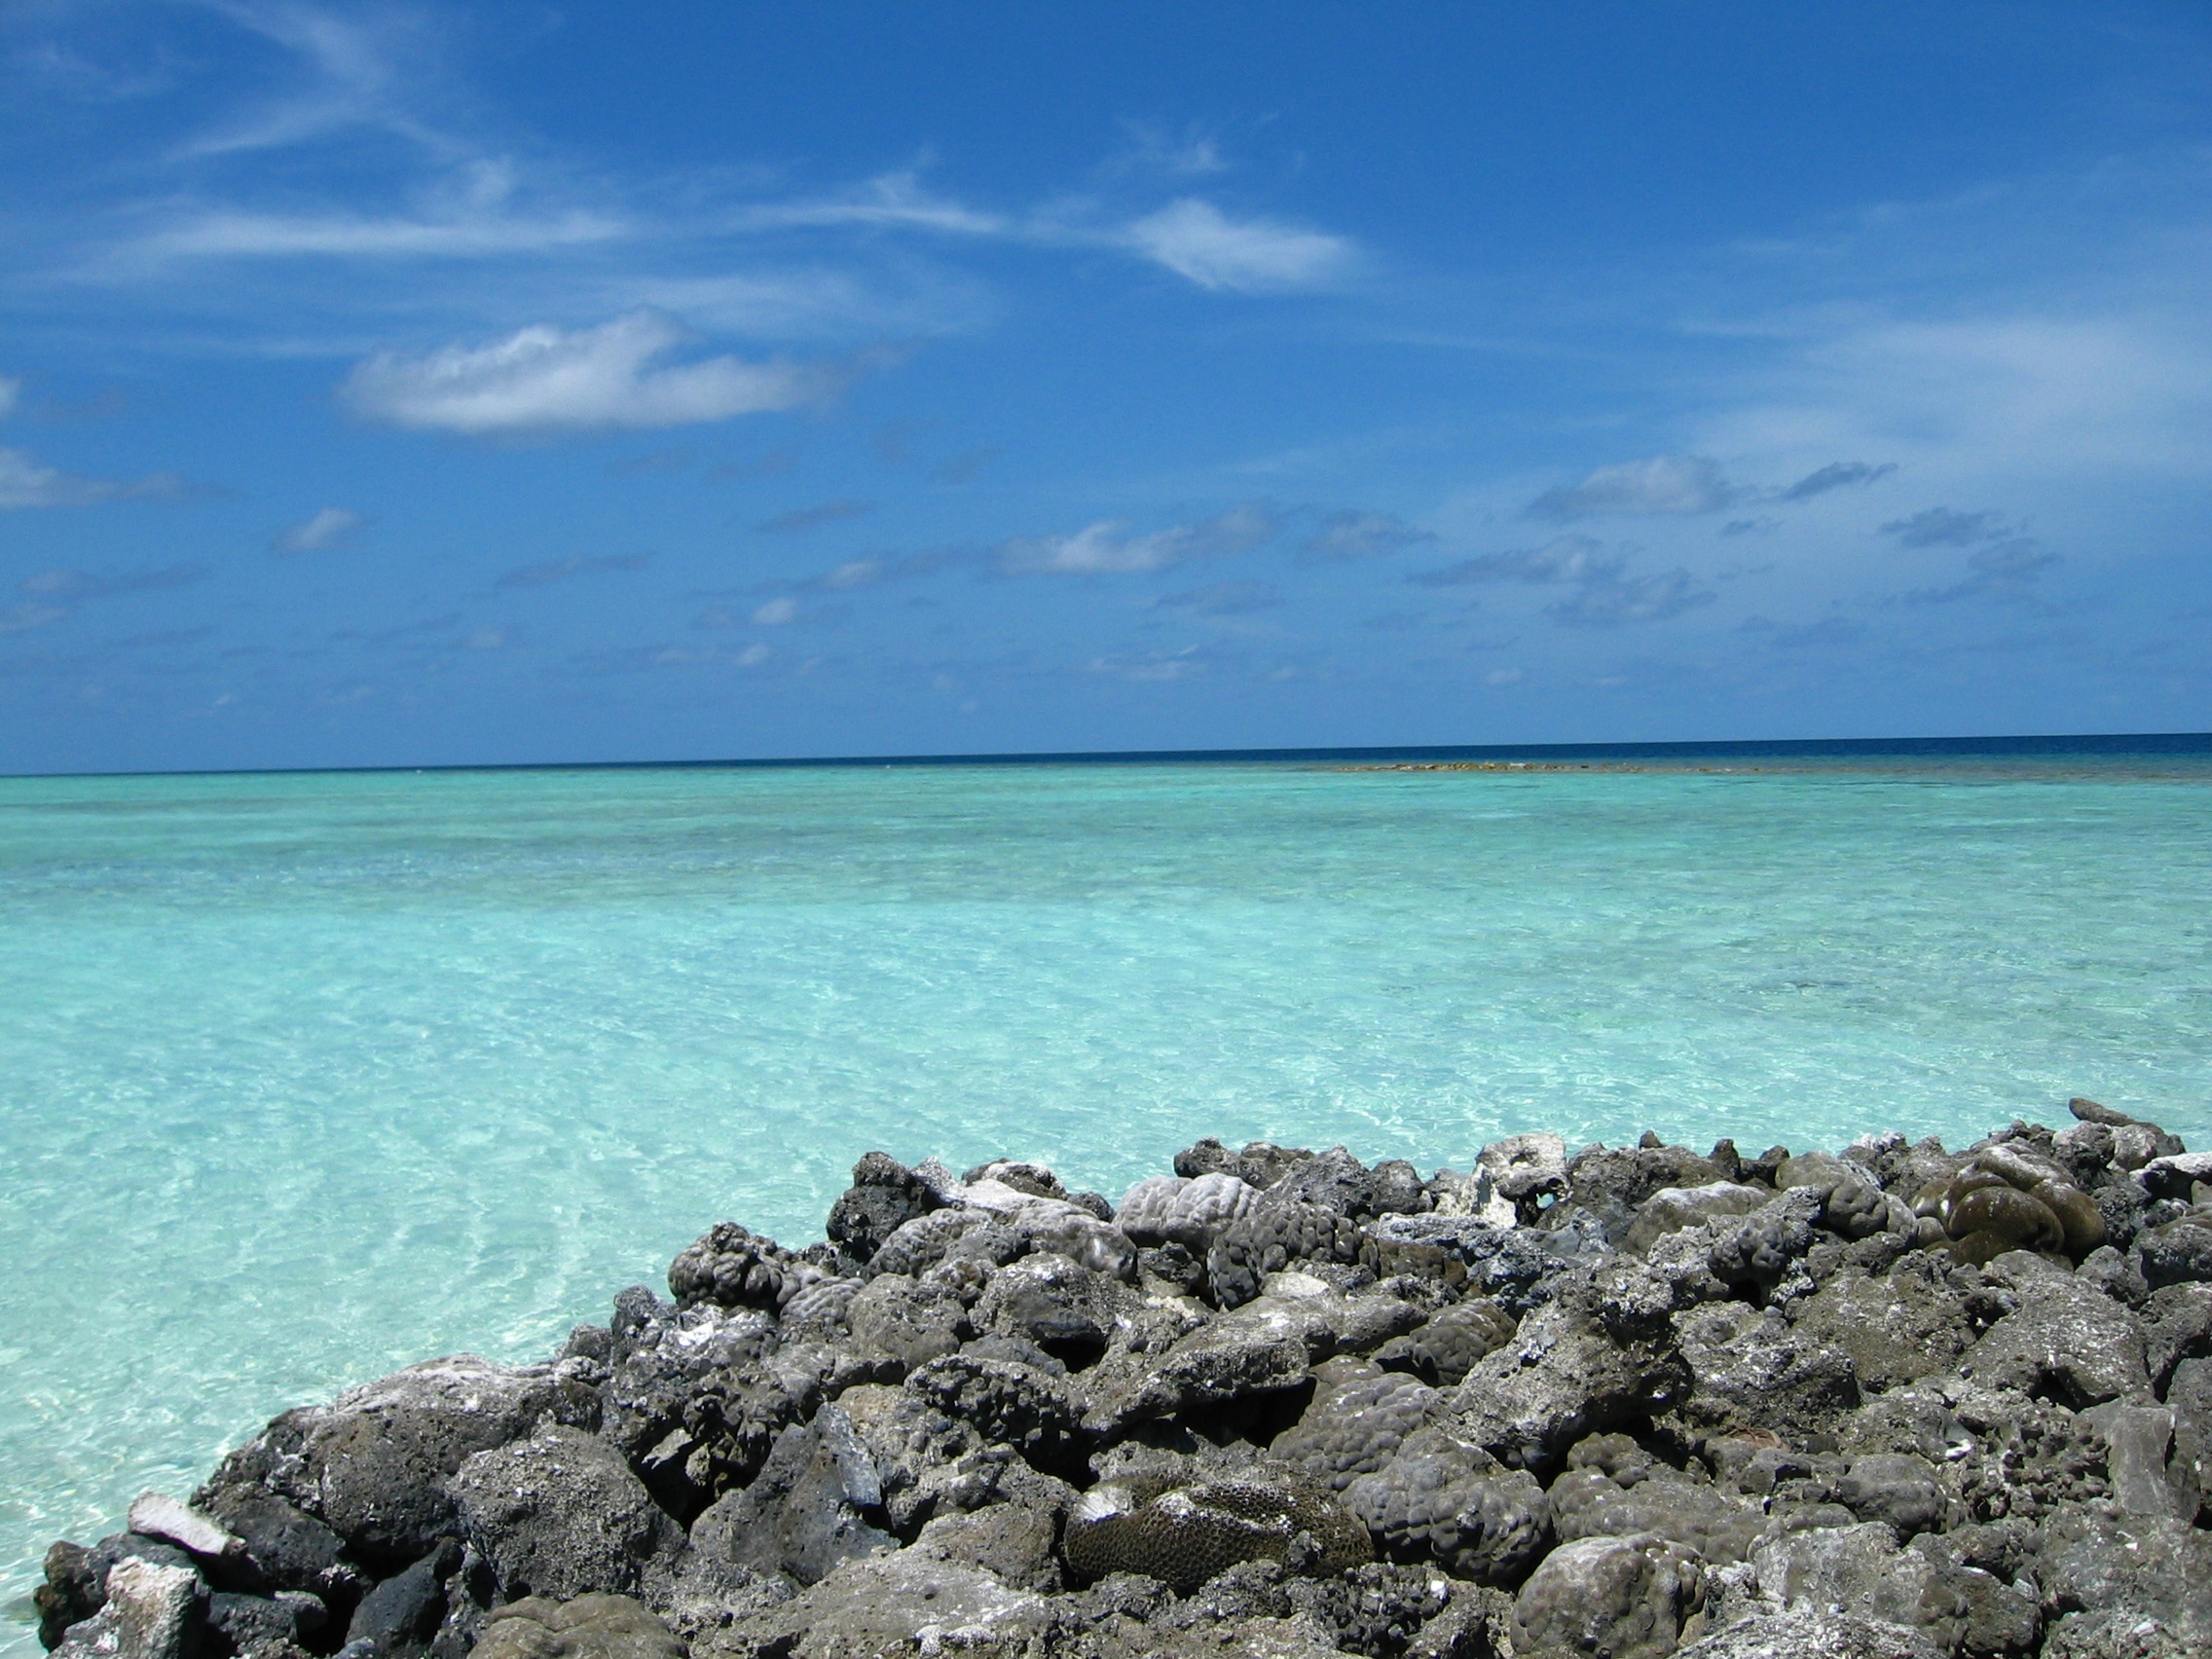
beach, sea, coast, sand, rock, ocean, horizon, sky, shore, wave, summer, vacation, tranquility, cove, holiday, lagoon, bay, island, body of water, transparent, rocks, holidays, hot, caribbean, tropics, cape, islet, maldives, transparency, landform, immersion, crystal clear waters, north male atoll, geographical feature, wind wave